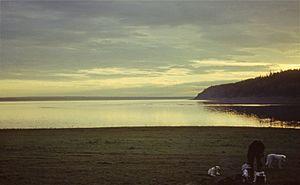
Zapovednik est le terme employé pour décrire, dans les anciennes républiques soviétiques, les aires naturelles protégées, avec pour objectif de les conserver « éternellement vierges ». Il s’agit du plus haut degré de protection environnementale et concerne des zones strictement protégées et dont l’accès au public est restreint.